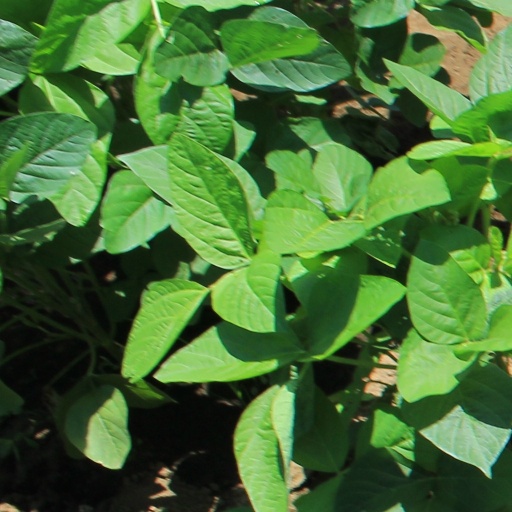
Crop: soybean